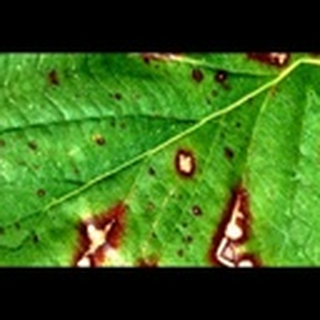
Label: cotton_target_spot